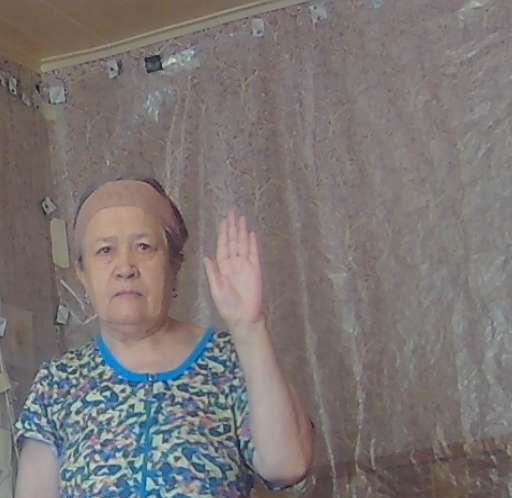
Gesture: stop